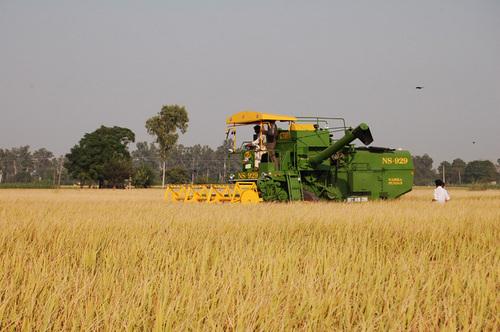
Ukulima wa kiwanda unaonekana hapa ambapo majani yamemea vizuri na nyingine kuwa na viyowevu na tone vya maji, huku paa likiwa limefunguliwa na yaweza kuingiza mvua.